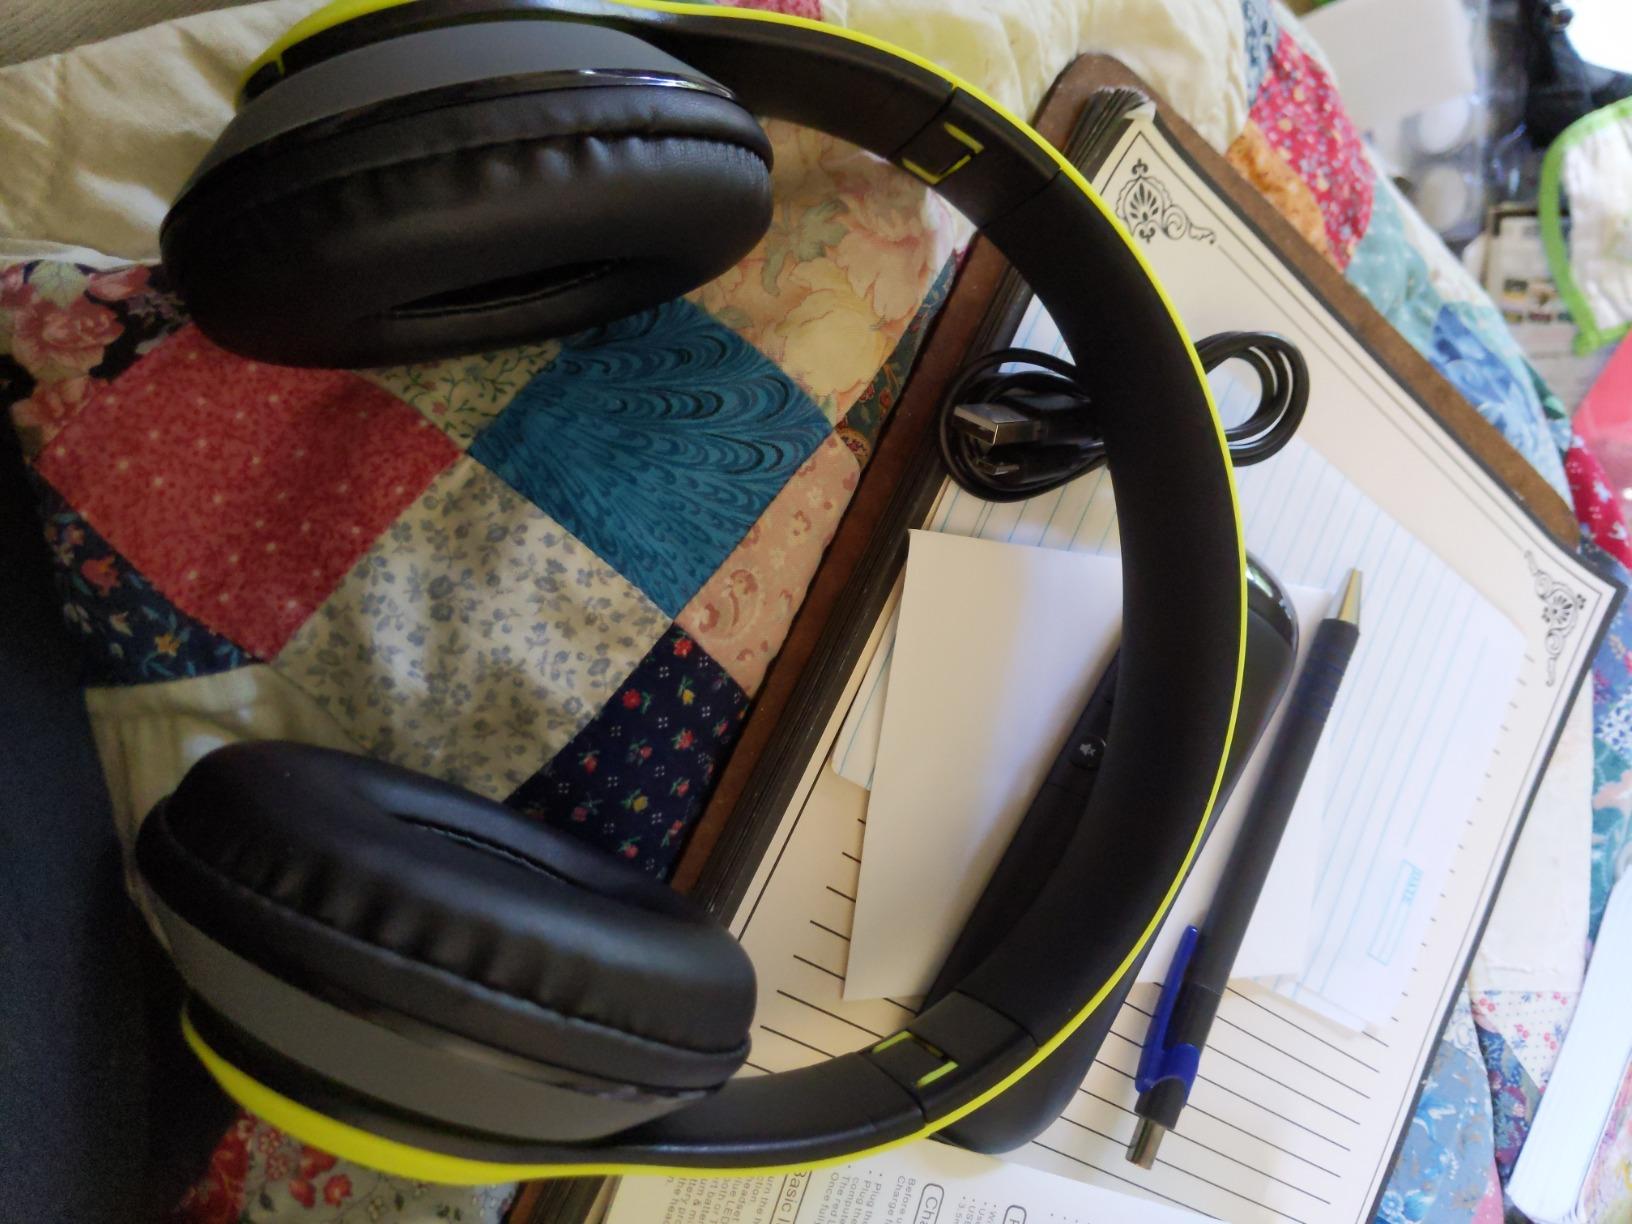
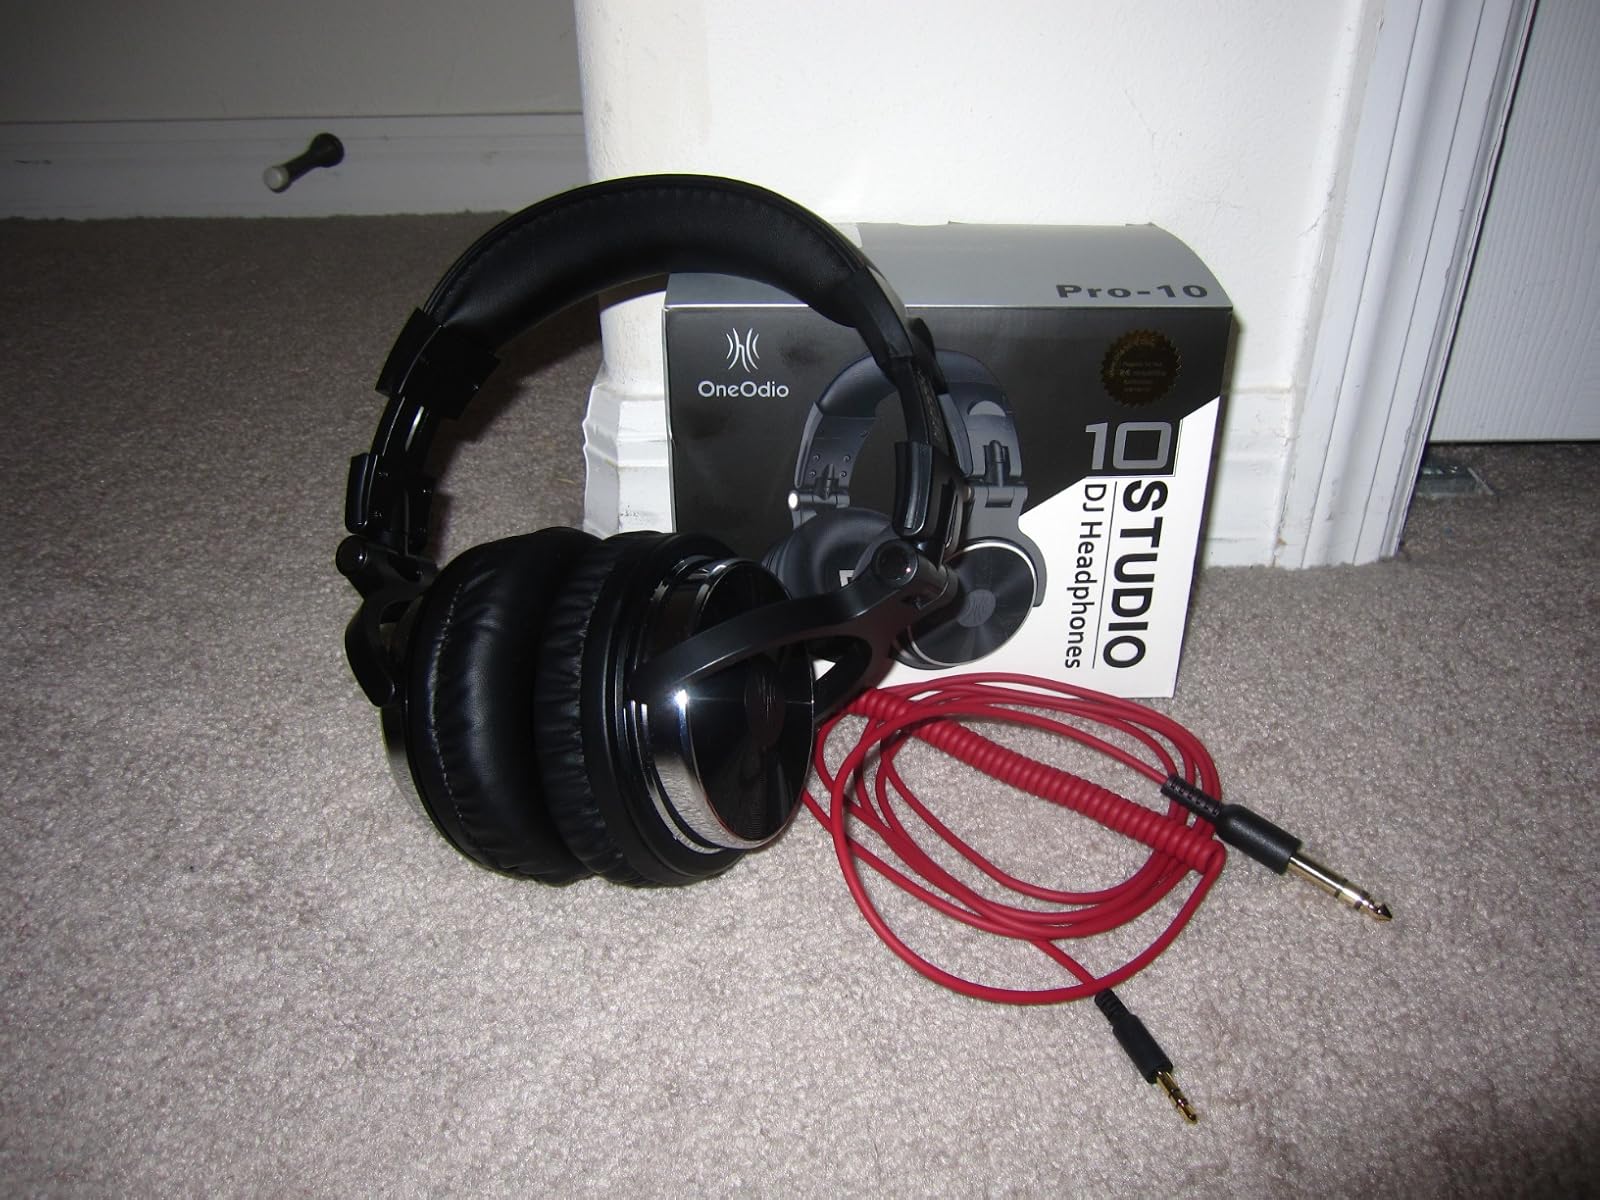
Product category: headphones
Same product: no